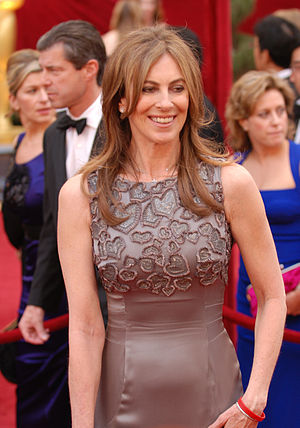
Kathryn Bigelow
Kathryn Bigelow ved Oscaruddelingen 2010
Kathryn Bigelow er en amerikansk filminstruktør og manuskriptforfatter.